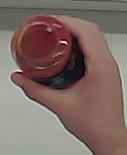
Product: barilla_pomodoro